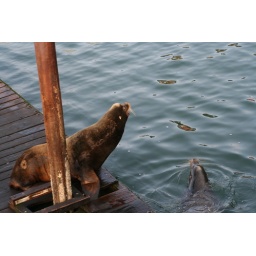
There seems to be some social order. The sea lion in the water seems to be asking permission to get onto the wharf.